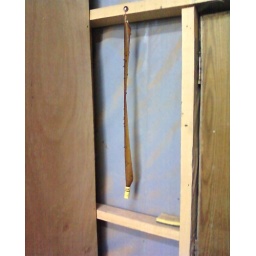
Some fly paper hangs near a door in the tent